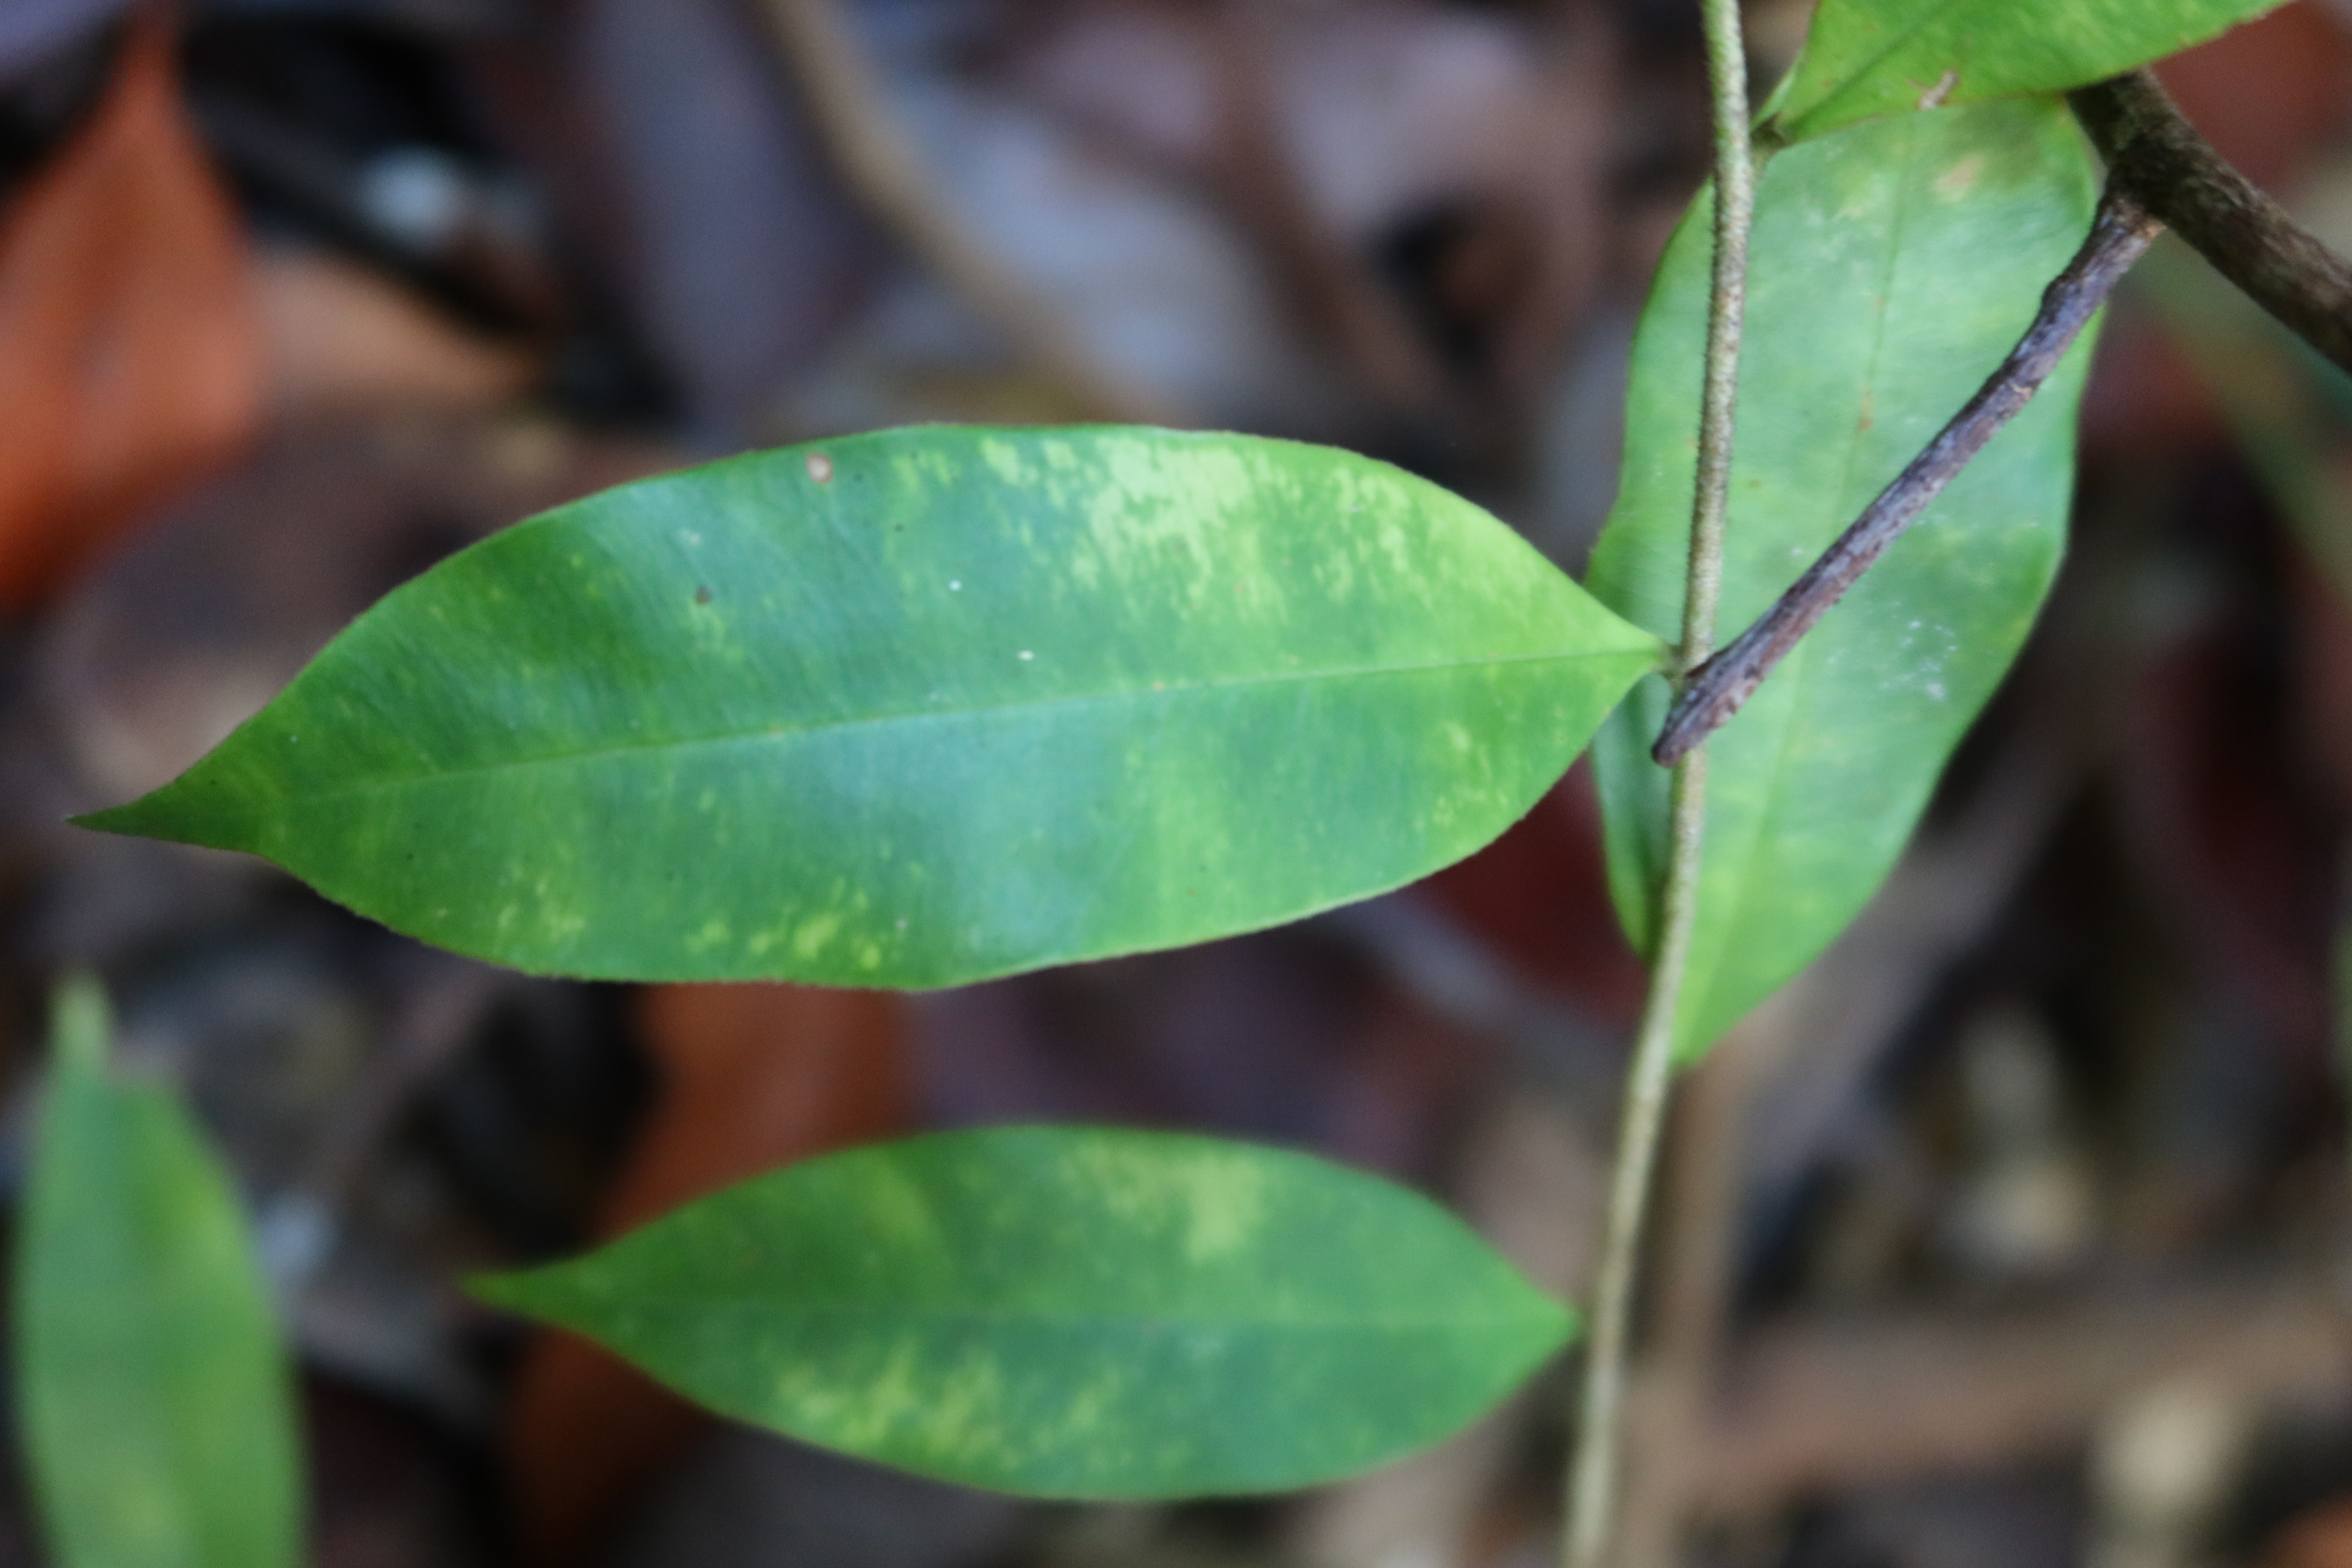
Label: Brown spots